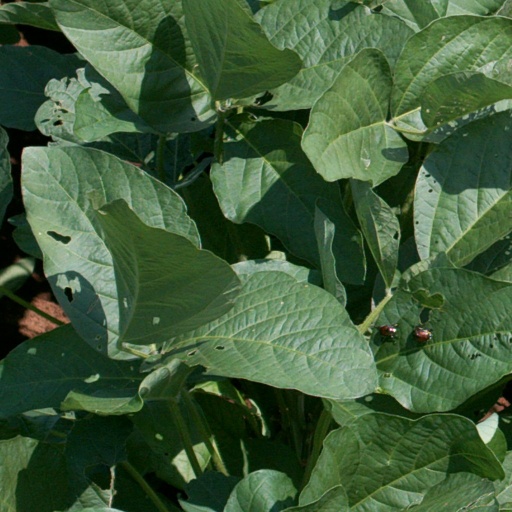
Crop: soybean